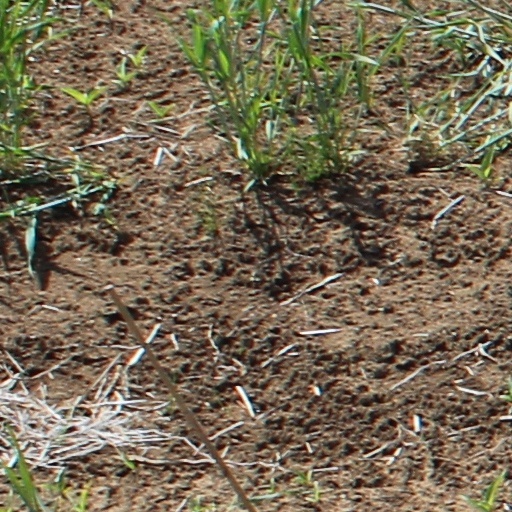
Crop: wheat